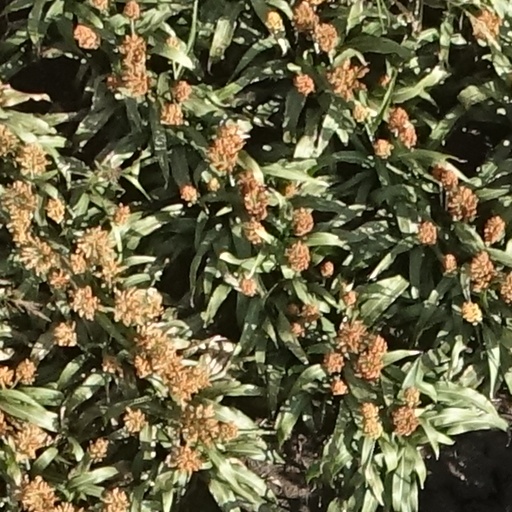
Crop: sorghum